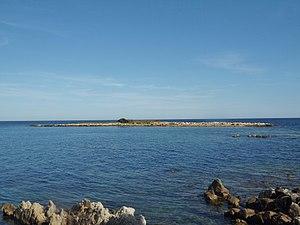
Vue de l’îlot Saint-Ferréol, vu depuis l'île Saint-Honorat, dans la baie de Cannes dans les Alpes-Maritimes.
Les îles de Lérins forment un archipel français situé en Méditerranée, dans le département des Alpes-Maritimes en région Provence-Alpes-Côte d'Azur, sur la Côte d'Azur.
L'îlot Saint-Ferréol est un îlot appartenant aux îles de Lérins et situé à l'est de l'île Saint-Honorat, sur le territoire de la commune de Cannes.